240-Robert

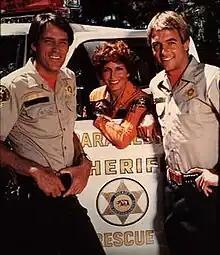
John Bennett Perry, Joanna Cassidy and Mark Harmon

240-Robert is an American drama television series that ran on ABC from August 28, 1979, to March 21, 1981. The series title is a reference to the call-sign designation for the Los Angeles Sheriff's Department's search and rescue/paramedic teams.